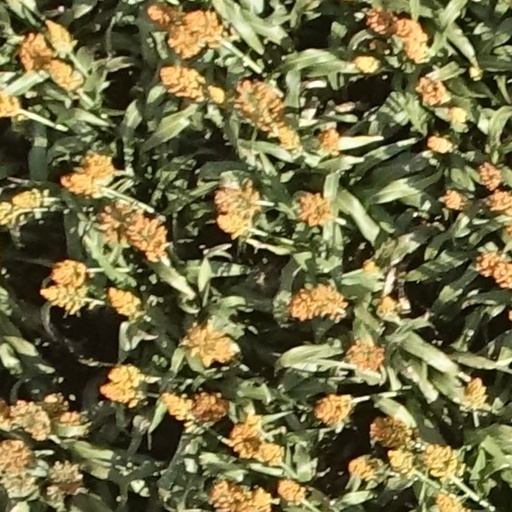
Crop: sorghum